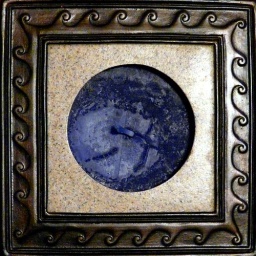
blue candle from the living room inside a tissue box from the bathroom, on a corner table in the dining nookblue candle from the living room inside a tissue box from the bathroom, on a corner table in the dining nook